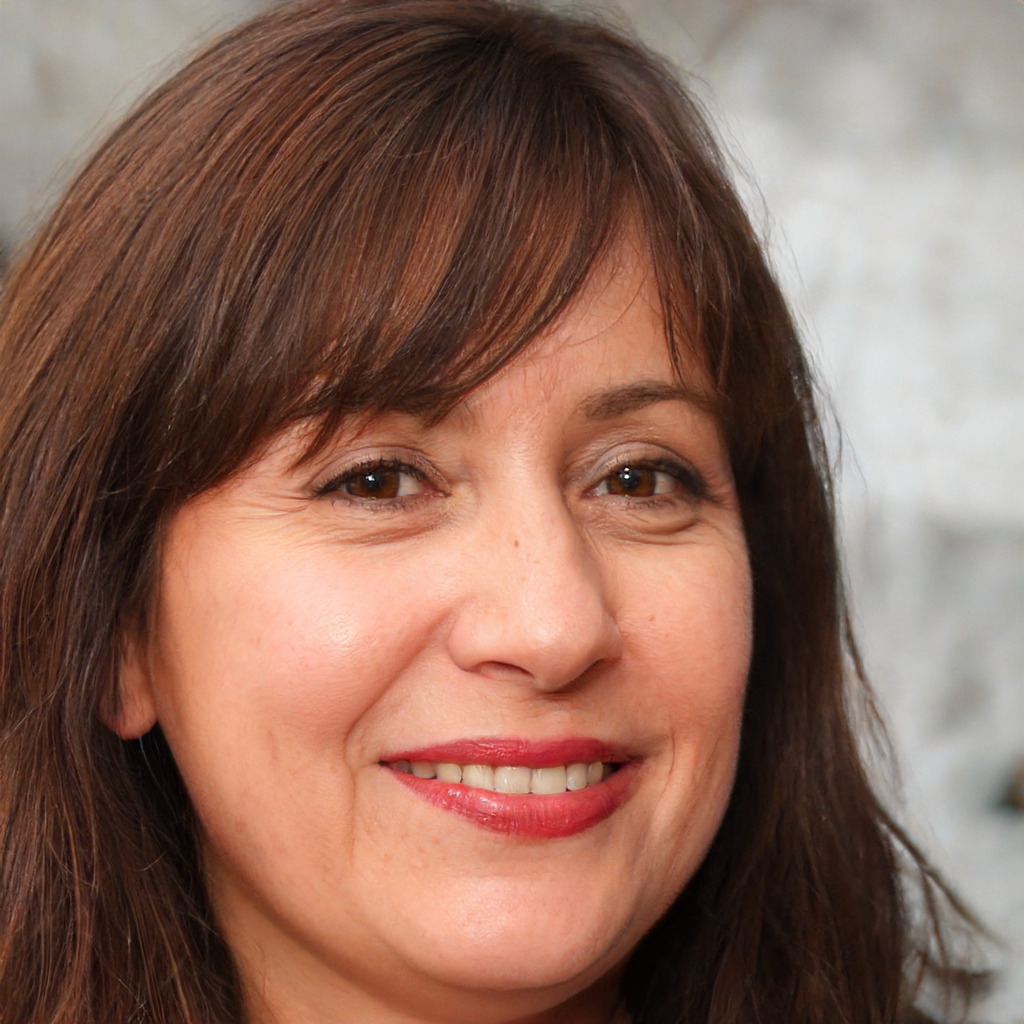
Gender: Female